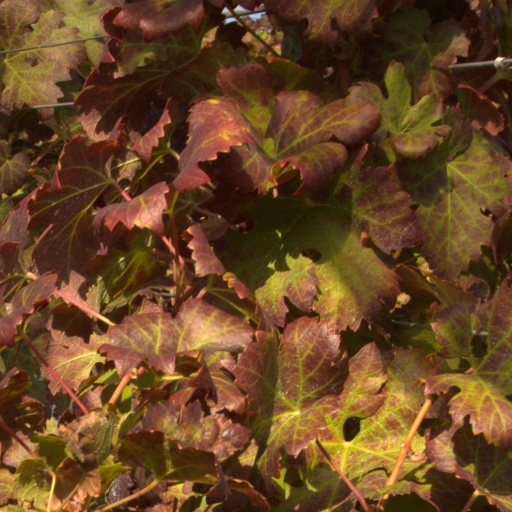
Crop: grape